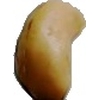
Label: caju_seed